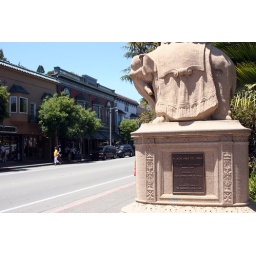
The super cute town of Sausalito just over the Golden Gate bridge in California.